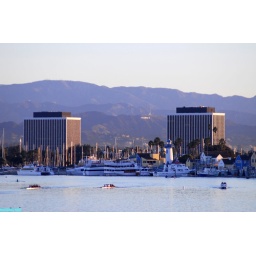
the hollywood sign in the distance....between the marina del rey office towers